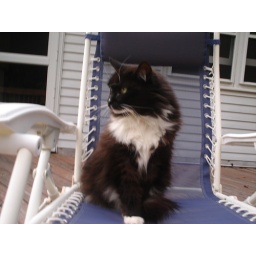
my cat scratchy is sitting with the wind in her face.